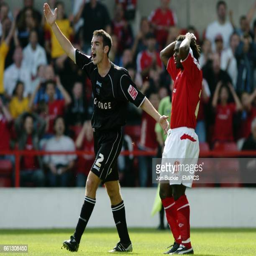
american football player stands dejected as person appeals to the referee